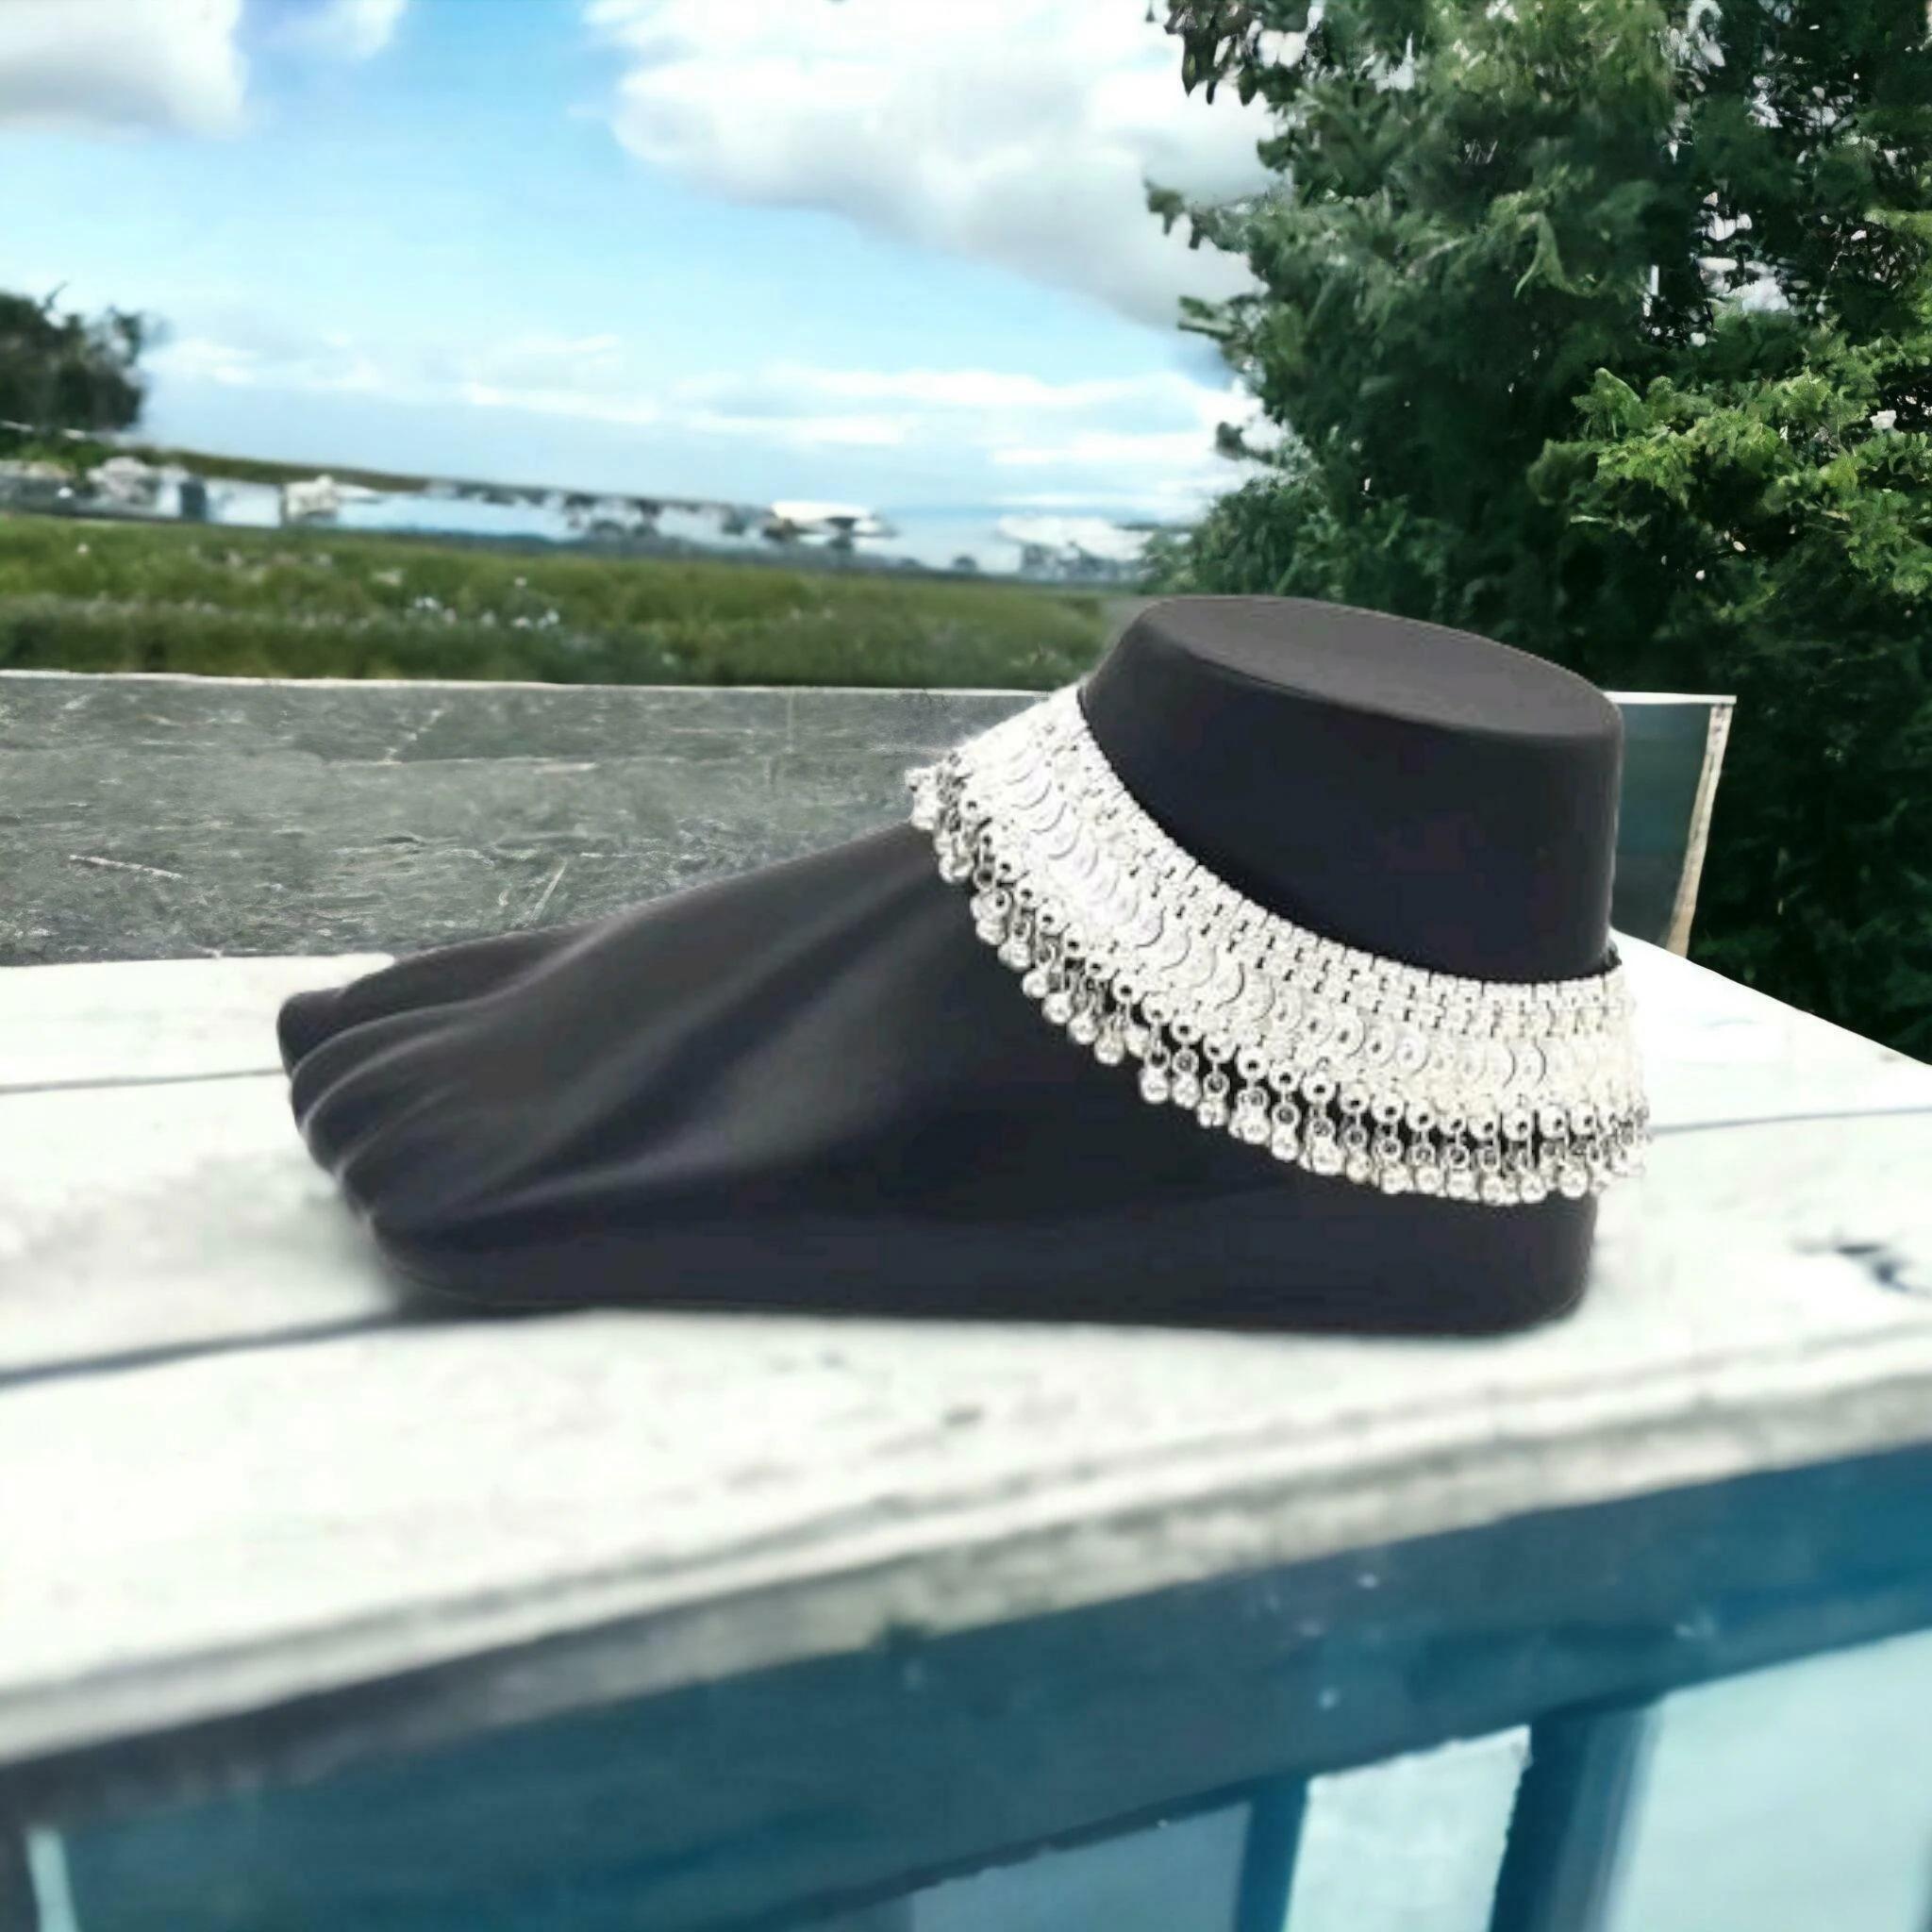
BR Ornaments Elite Glittering Women Anklets & Toe Rings Alloy Anklet (Pack of 2)
Type: Anklet
Brand: BR Ornaments
Price: Rs. 459
 This silver anklet looks good with all indian outfitsor traditional outfits suitable girls and women of all ages. grab this pair of anklets, you will feel stylish ankle and shining silver anklet will make beautiful, you must buy the sns traders anklets you will never go wrong with the latest design, fancy anklets in silver jewellery.